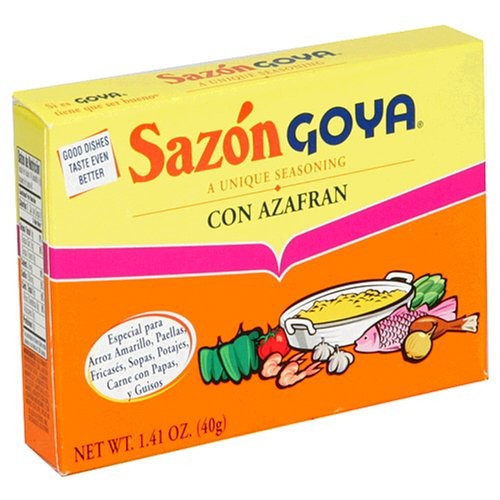
Item Name: Goya Sazon Goya Azafran, 1.41-Ounce Units (Pack of 36)
Bullet Point 1: Pack of thirty six,1.41-Ounce units(total of 50.76-ounces)
Bullet Point 2: Good dishes tastes even better
Value: 50.76
Unit: Ounce

Price: 1.99